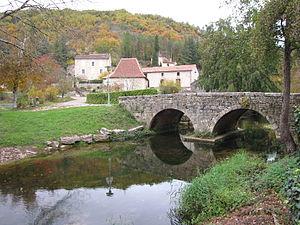
Labastide-du-Vert le vieux pont sur le Vert
Labastide-du-Vert est une commune française située dans le département du Lot, en région Occitanie.